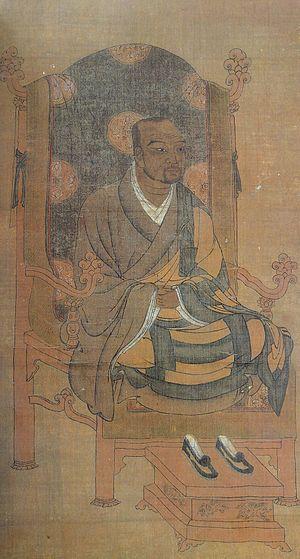
Wonhyo est un des plus grands penseurs et commentateurs dans le bouddhisme coréen ; il a contribué à introduire cette religion en Corée. Auteur de nombreux ouvrages, ce moine chercha à unifier les différents courants du bouddhisme et présenta la philosophie de hwajaeng, l'harmonie des disputes. Il parcourut aussi le pays de Silla pour populariser ses idées chez les gens ordinaires et s'aida du chant et de la danse.